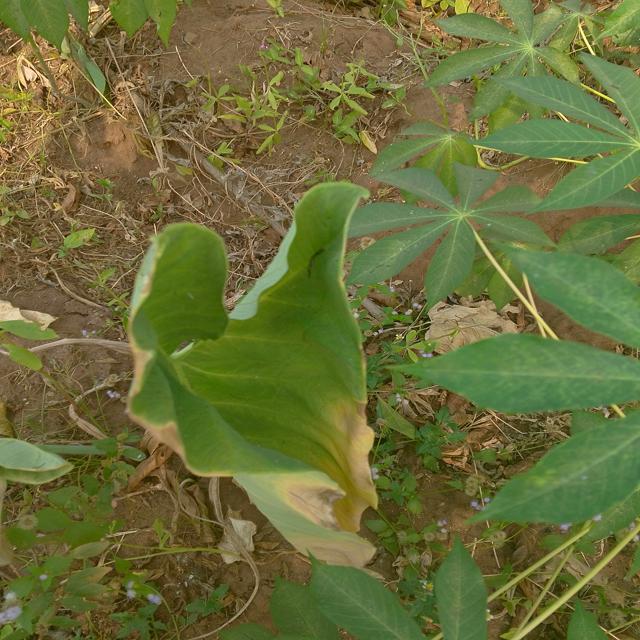
Label: Mid_Blight